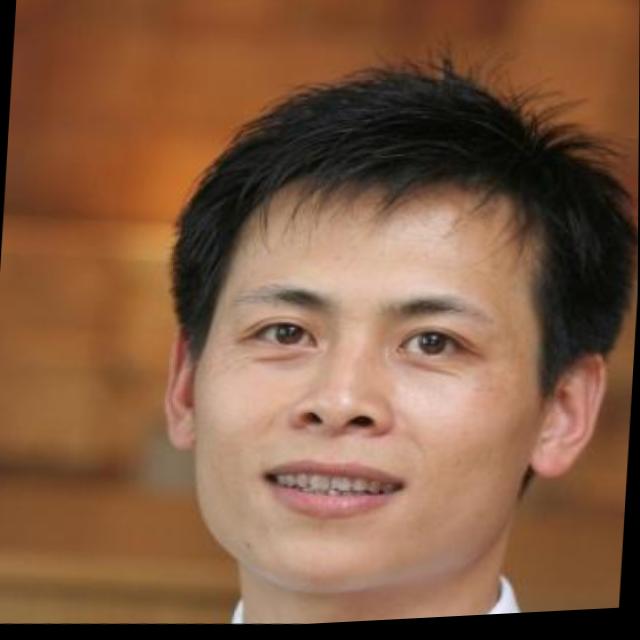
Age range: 21-44